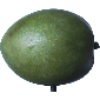
Label: Mango 1